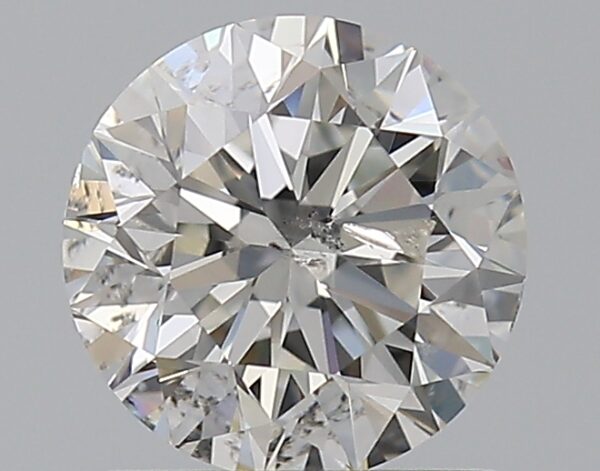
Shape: round
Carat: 1
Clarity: SI2
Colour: G
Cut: EX
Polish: EX
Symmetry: EX
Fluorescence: N
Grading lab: IGI
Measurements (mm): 6.32 x 6.29 x 3.99